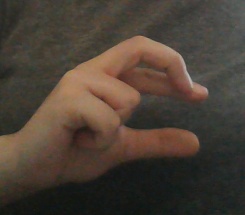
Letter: thal